Belladonna of Sadness

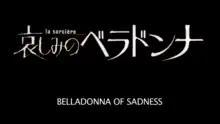
English-subtitled still of the film's title card, showing the Japanese title, 哀しみのベラドンナ, the original Roman-character title, "La Sorcière", and the English title of the 4K restored version, "Belladonna of Sadness".

"Belladonna of Sadness" is directed and co-written by Eiichi Yamamoto and inspired by Jules Michelet's 1862 non-fiction book "La Sorcière". It is the only film in the "Animerama" trilogy to have been neither written nor co-directed by Osamu Tezuka (he left during the film's early stages in 1971 to concentrate on his manga, and his conceptual-stage contribution is uncredited). "Belladonna" is also of a more serious tone than the more comedic first two Animerama films. According to Jason DeMarco of Paste Magazine, its visuals consist mostly of still paintings panned across "with occasional expressive bursts of color and movement scattered throughout". Jasper Sharp of Midnight Eye also observed that its visuals, designed by illustrator Kuni Fukai, resemble modernist and Art Nouveau painters such as Gustav Klimt, Aubrey Beardsley, Odilon Redon, Alphonse Mucha, Egon Schiele and Félicien Rops. Production of the film lasted from 1967 to 1973. The film was a commercial failure and contributed to Mushi Pro going bankrupt by the end of the year. The film was entered into the 23rd Berlin International Film Festival.